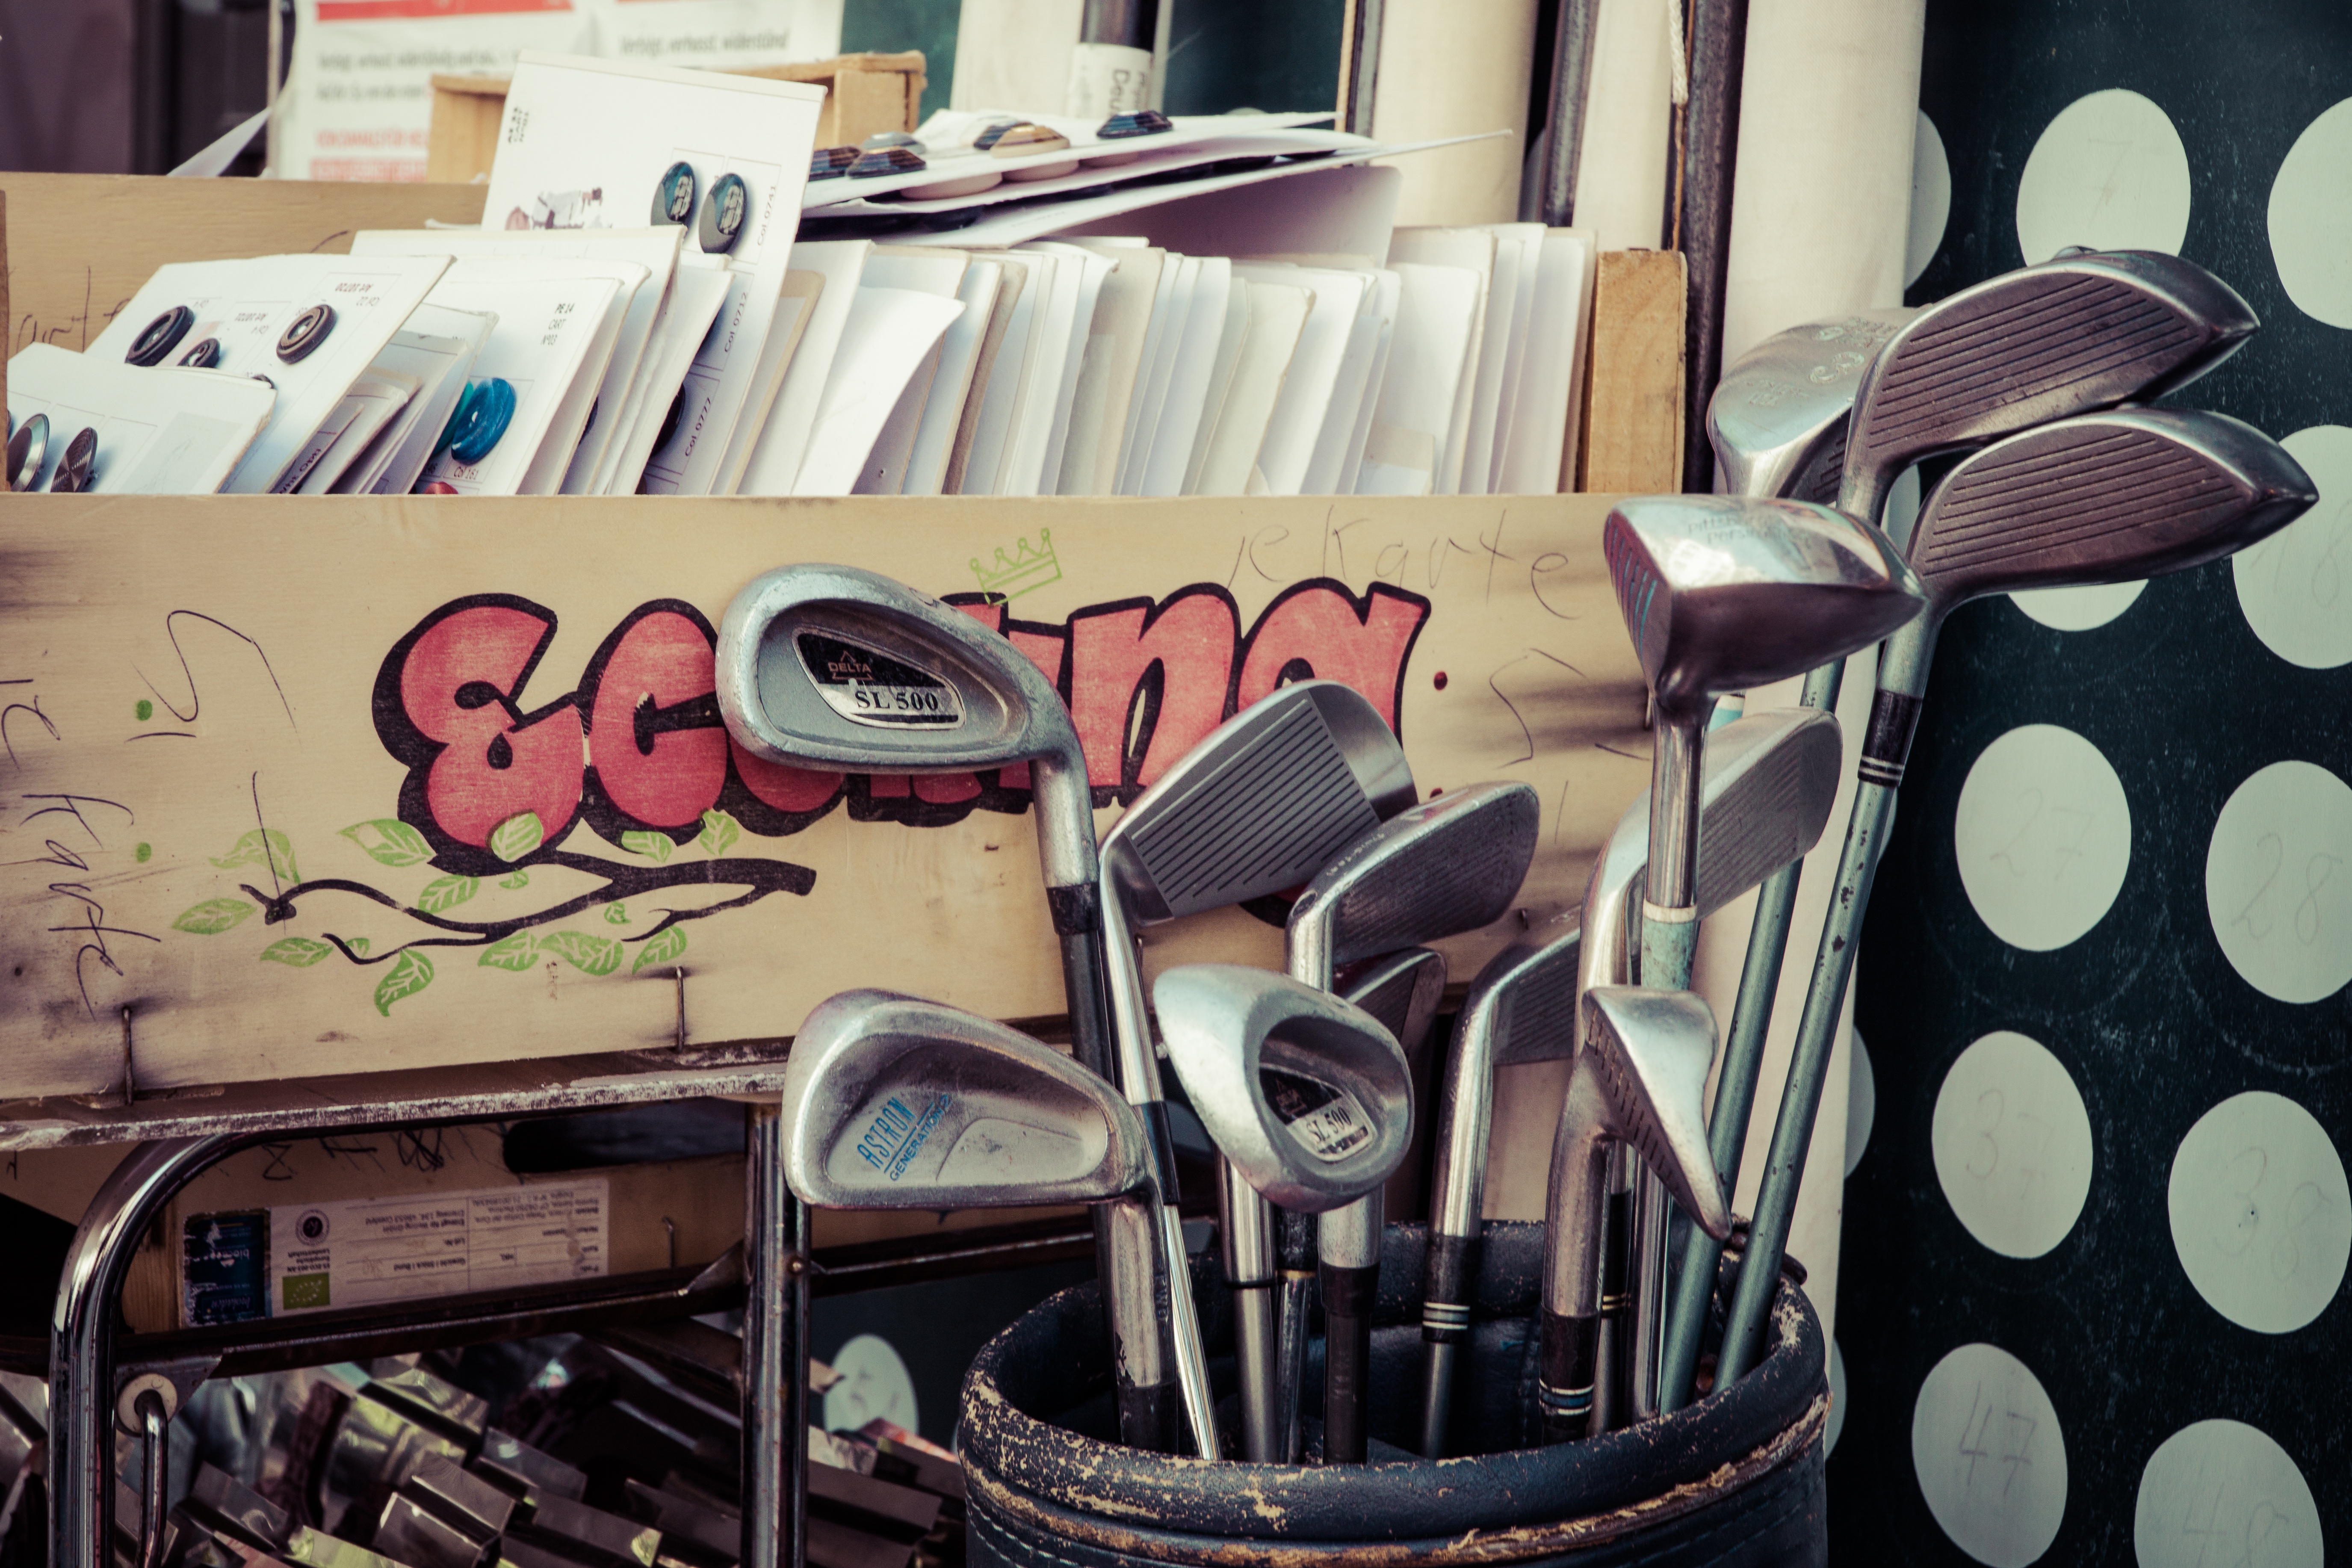
art, graffiti, illustration, design, automotive design, textile, room, visual arts, cutlery, pattern, house, drawing, street art, mural